Tigran Nagdalian

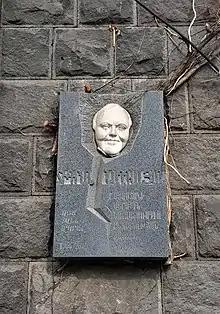
Commemorative plaque in Zakiyan Street in Yerevan

On 28 December 2002, Naghdalian was shot in the head by a group of supporters of the opposition at the entrance of the house of his parents in Yerevan and he died in hospital. He was 36 years old.